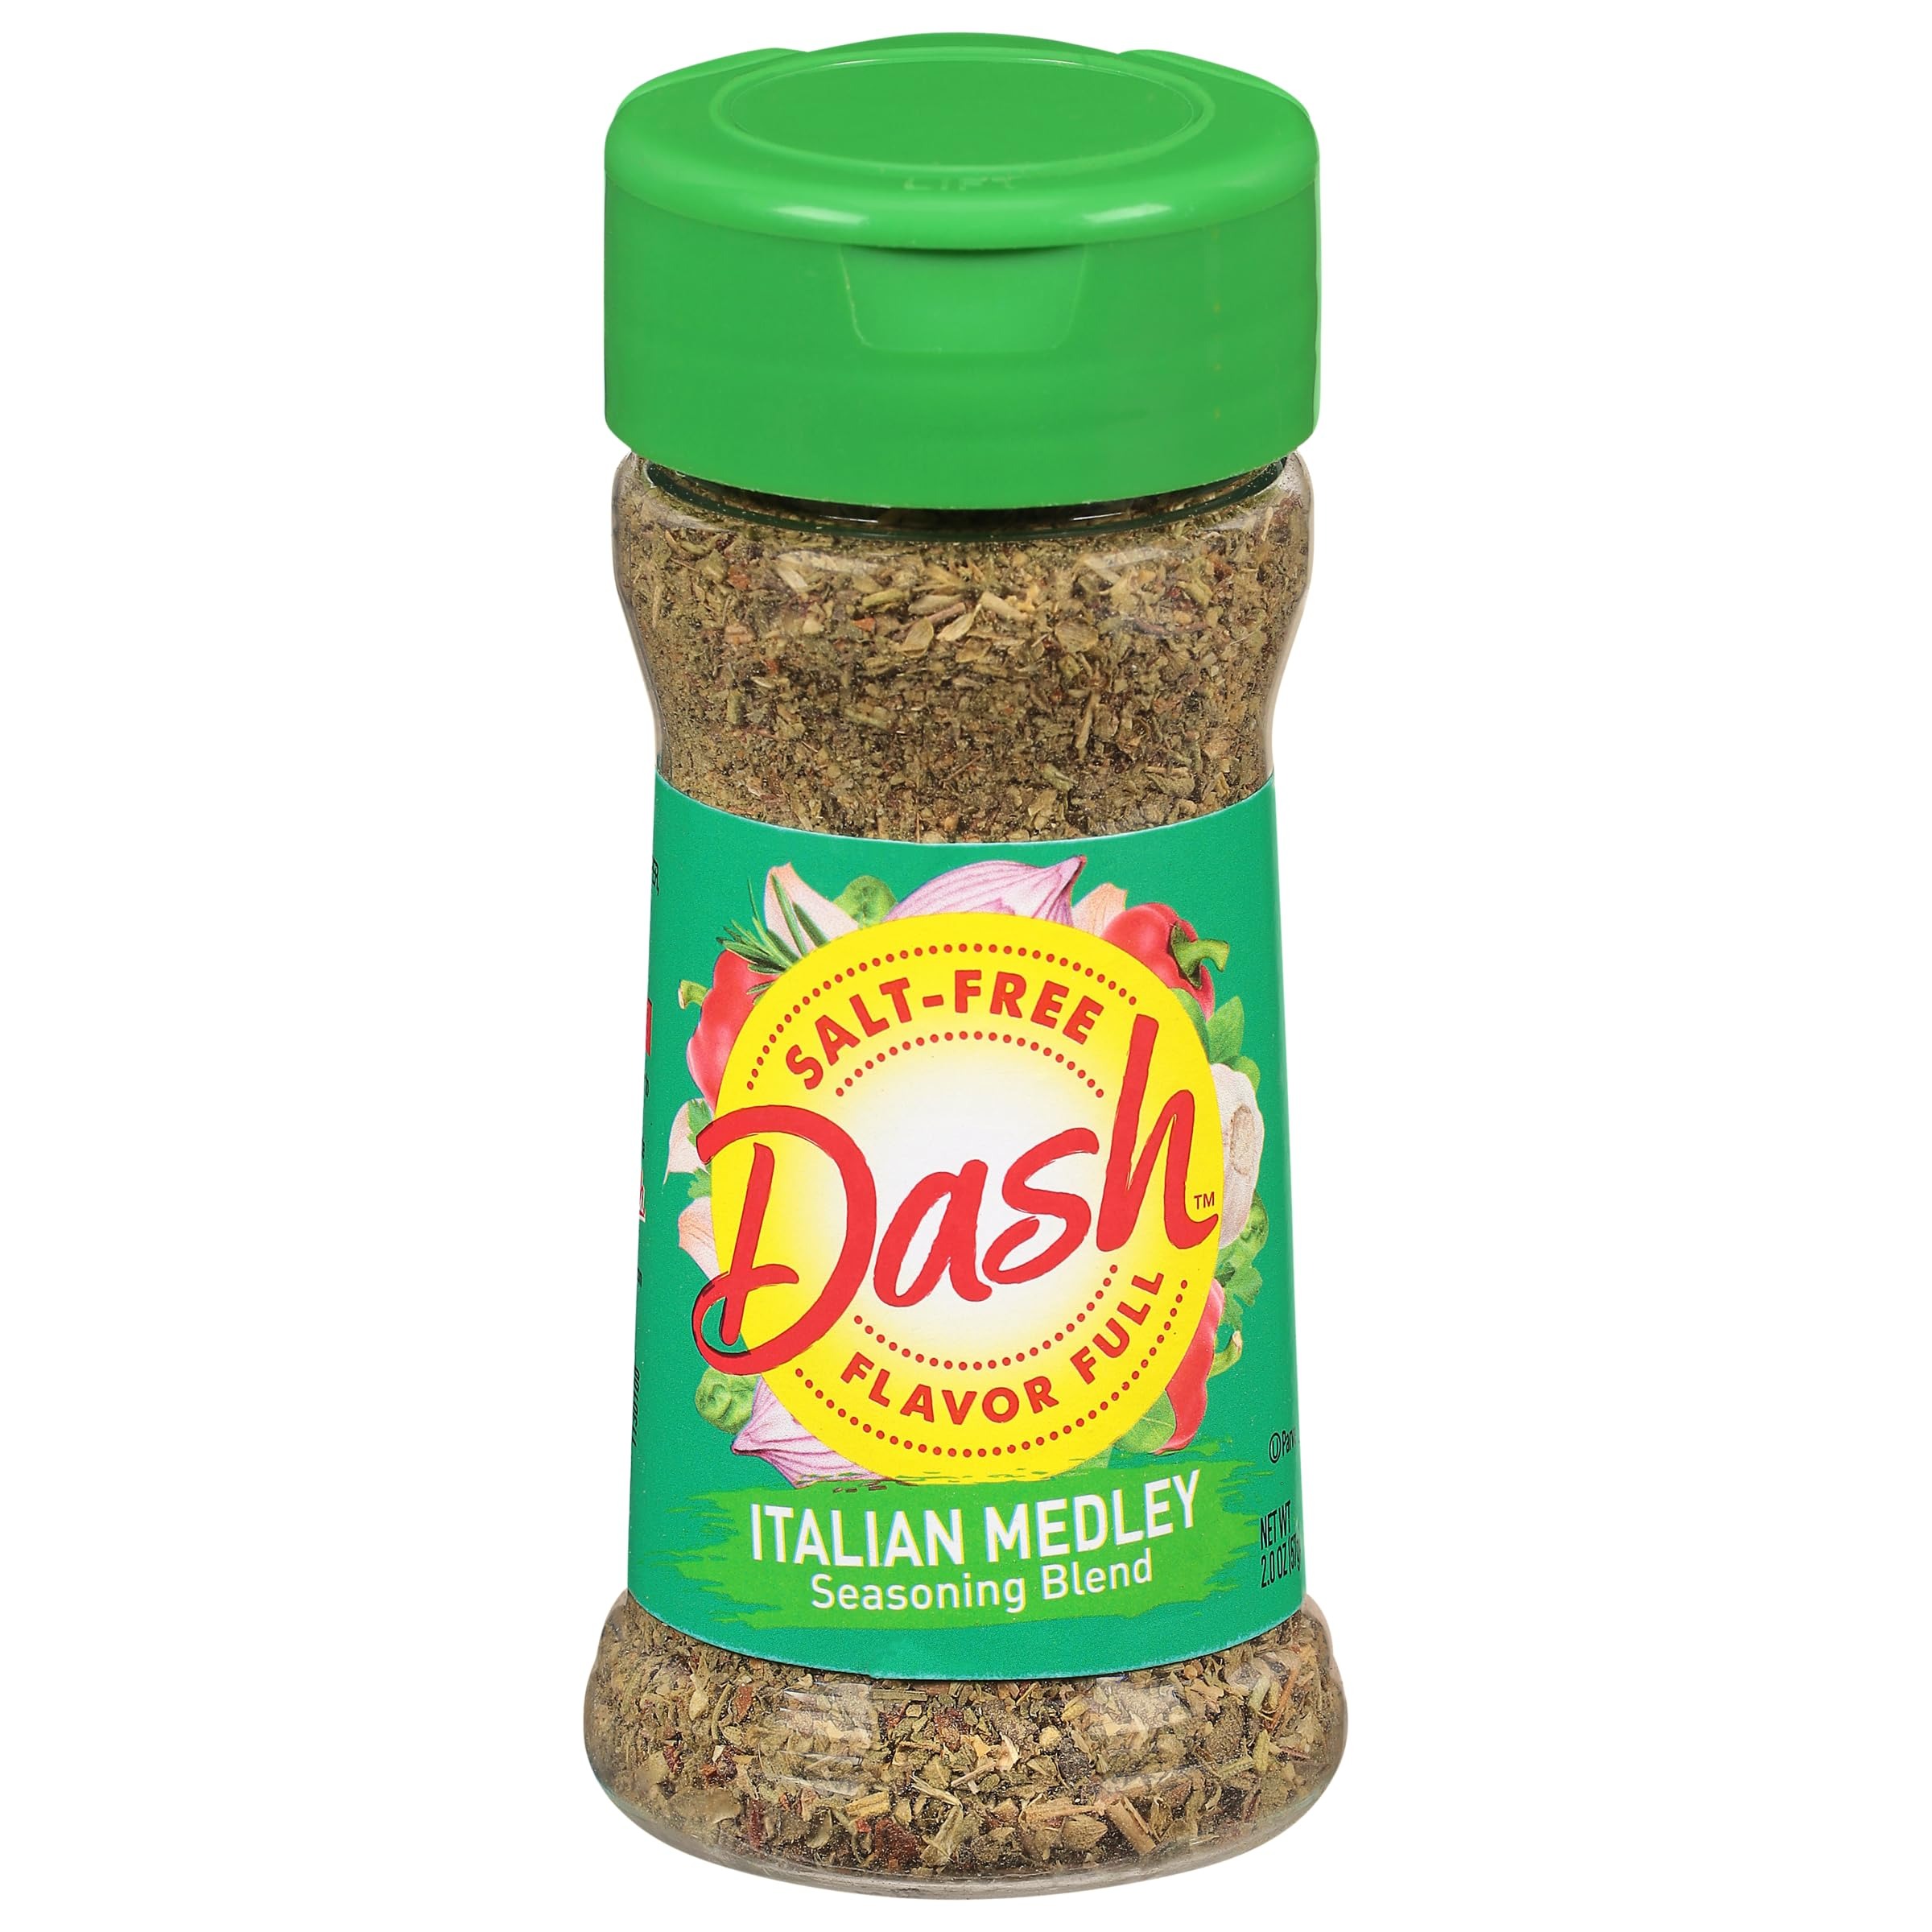
Item Name: Dash Salt-Free Seasoning Blend, Italian Medley, 2 Ounce (Pack of 8)
Bullet Point 1: Add to your favorite pastas, pizzas, salads, chicken and garlic bread
Bullet Point 2: All the flavor without the salt
Bullet Point 3: Easy to use shaker top
Bullet Point 4: Enhance the flavor of chicken, burgers, vegetables and your favorite sauces, soups and salads without adding salt
Bullet Point 5: Try at your dinner table to give food full, zesty flavor instead of salt
Value: 16.0
Unit: Ounce

Price: 38.825